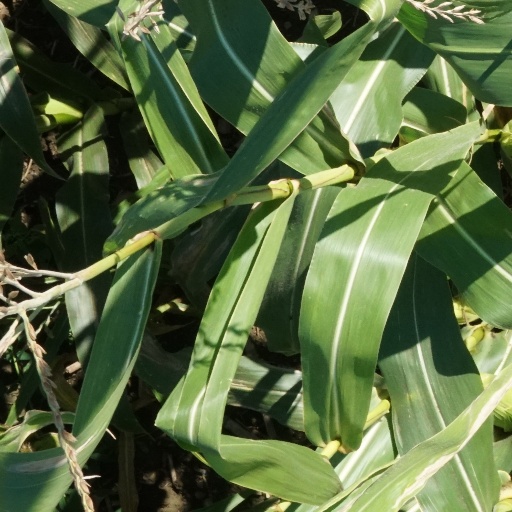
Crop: maize; corn